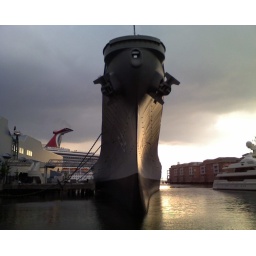
The bow of the USS Wisonsin towers above the water